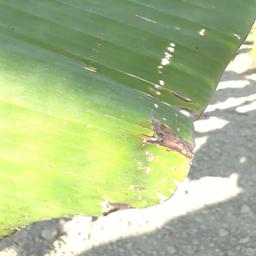
Label: POTASSIUM DEFICIENCY